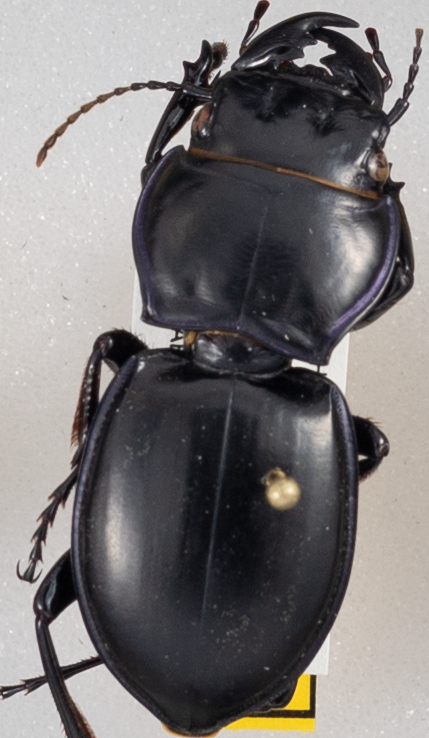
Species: Pasimachus californicus
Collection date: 2015-08-04
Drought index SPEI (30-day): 0.84
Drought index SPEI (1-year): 0.8
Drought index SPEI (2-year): -0.62